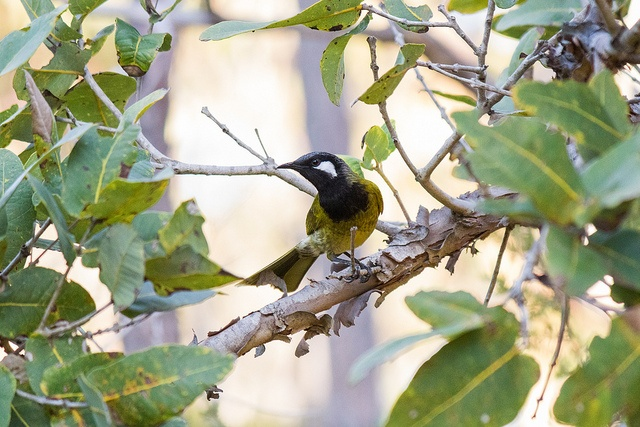
A bird perched on the limb of a tree
A small bird perched in a tree with lots of green leaves.
A bird perched on a branch with leaves.
A yellow and black bird is perched on a branch from a tree.
two birds in a tree surrounded by leaves